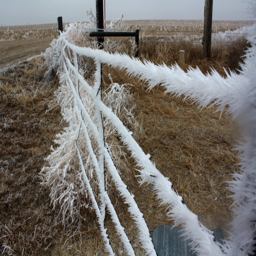
person growing on a fence